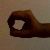
The image shows a hand gesture representing the number 0 in Indian Sign Language.